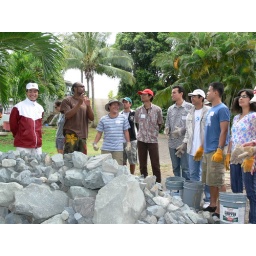
Getting ready to tackle a pile of rocks to be used in restoring the fishpond wall